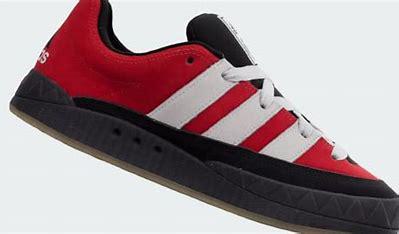
Brand: Adidas
Model: Adimatic